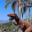
Label: dinosaur